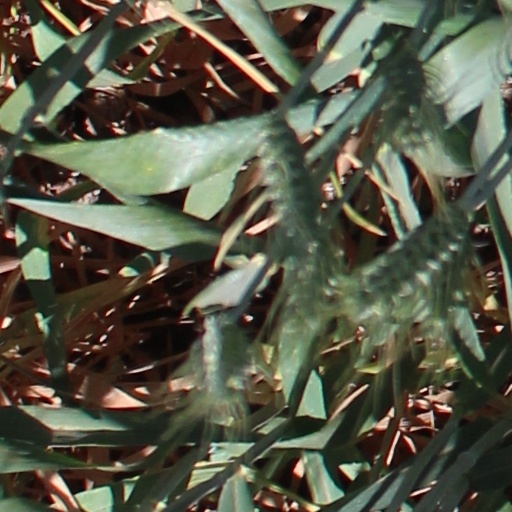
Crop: wheat